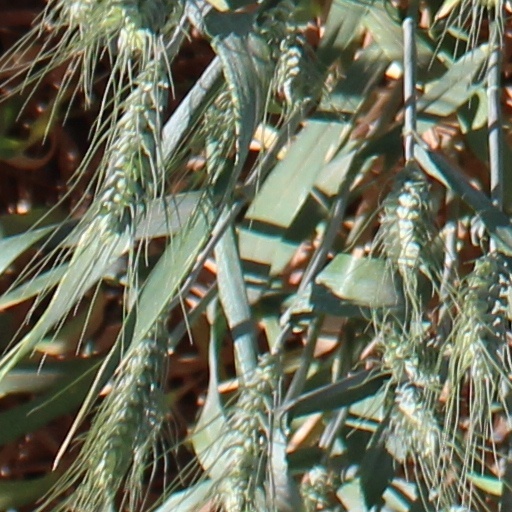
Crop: wheat